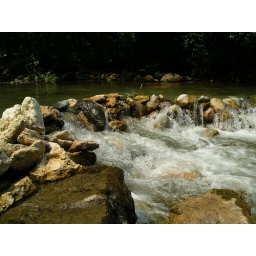
rocks in a river